Holy Week in Santa Cruz de La Palma

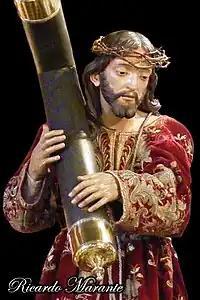
Jesus the Nazarene by the sculptor Fernando Estévez. Santa Cruz de La Palma.

Holy Week is commemorated each year in Santa Cruz de La Palma, Canary Islands, by processions marking the Passion, Death and Resurrection of Jesus Christ. It is one of the oldest festivities in the island of La Palma, and is the most significant public religious event that takes place in the city, except for the Lustral Festivity of the "Bajada de la Virgen". In 2014 it was declared a Fiesta of Tourist Interest in the Canary Islands.